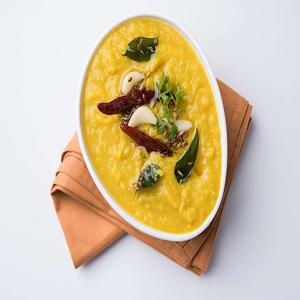
Dish: dal